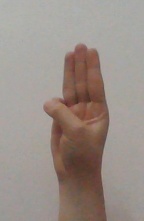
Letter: thaa